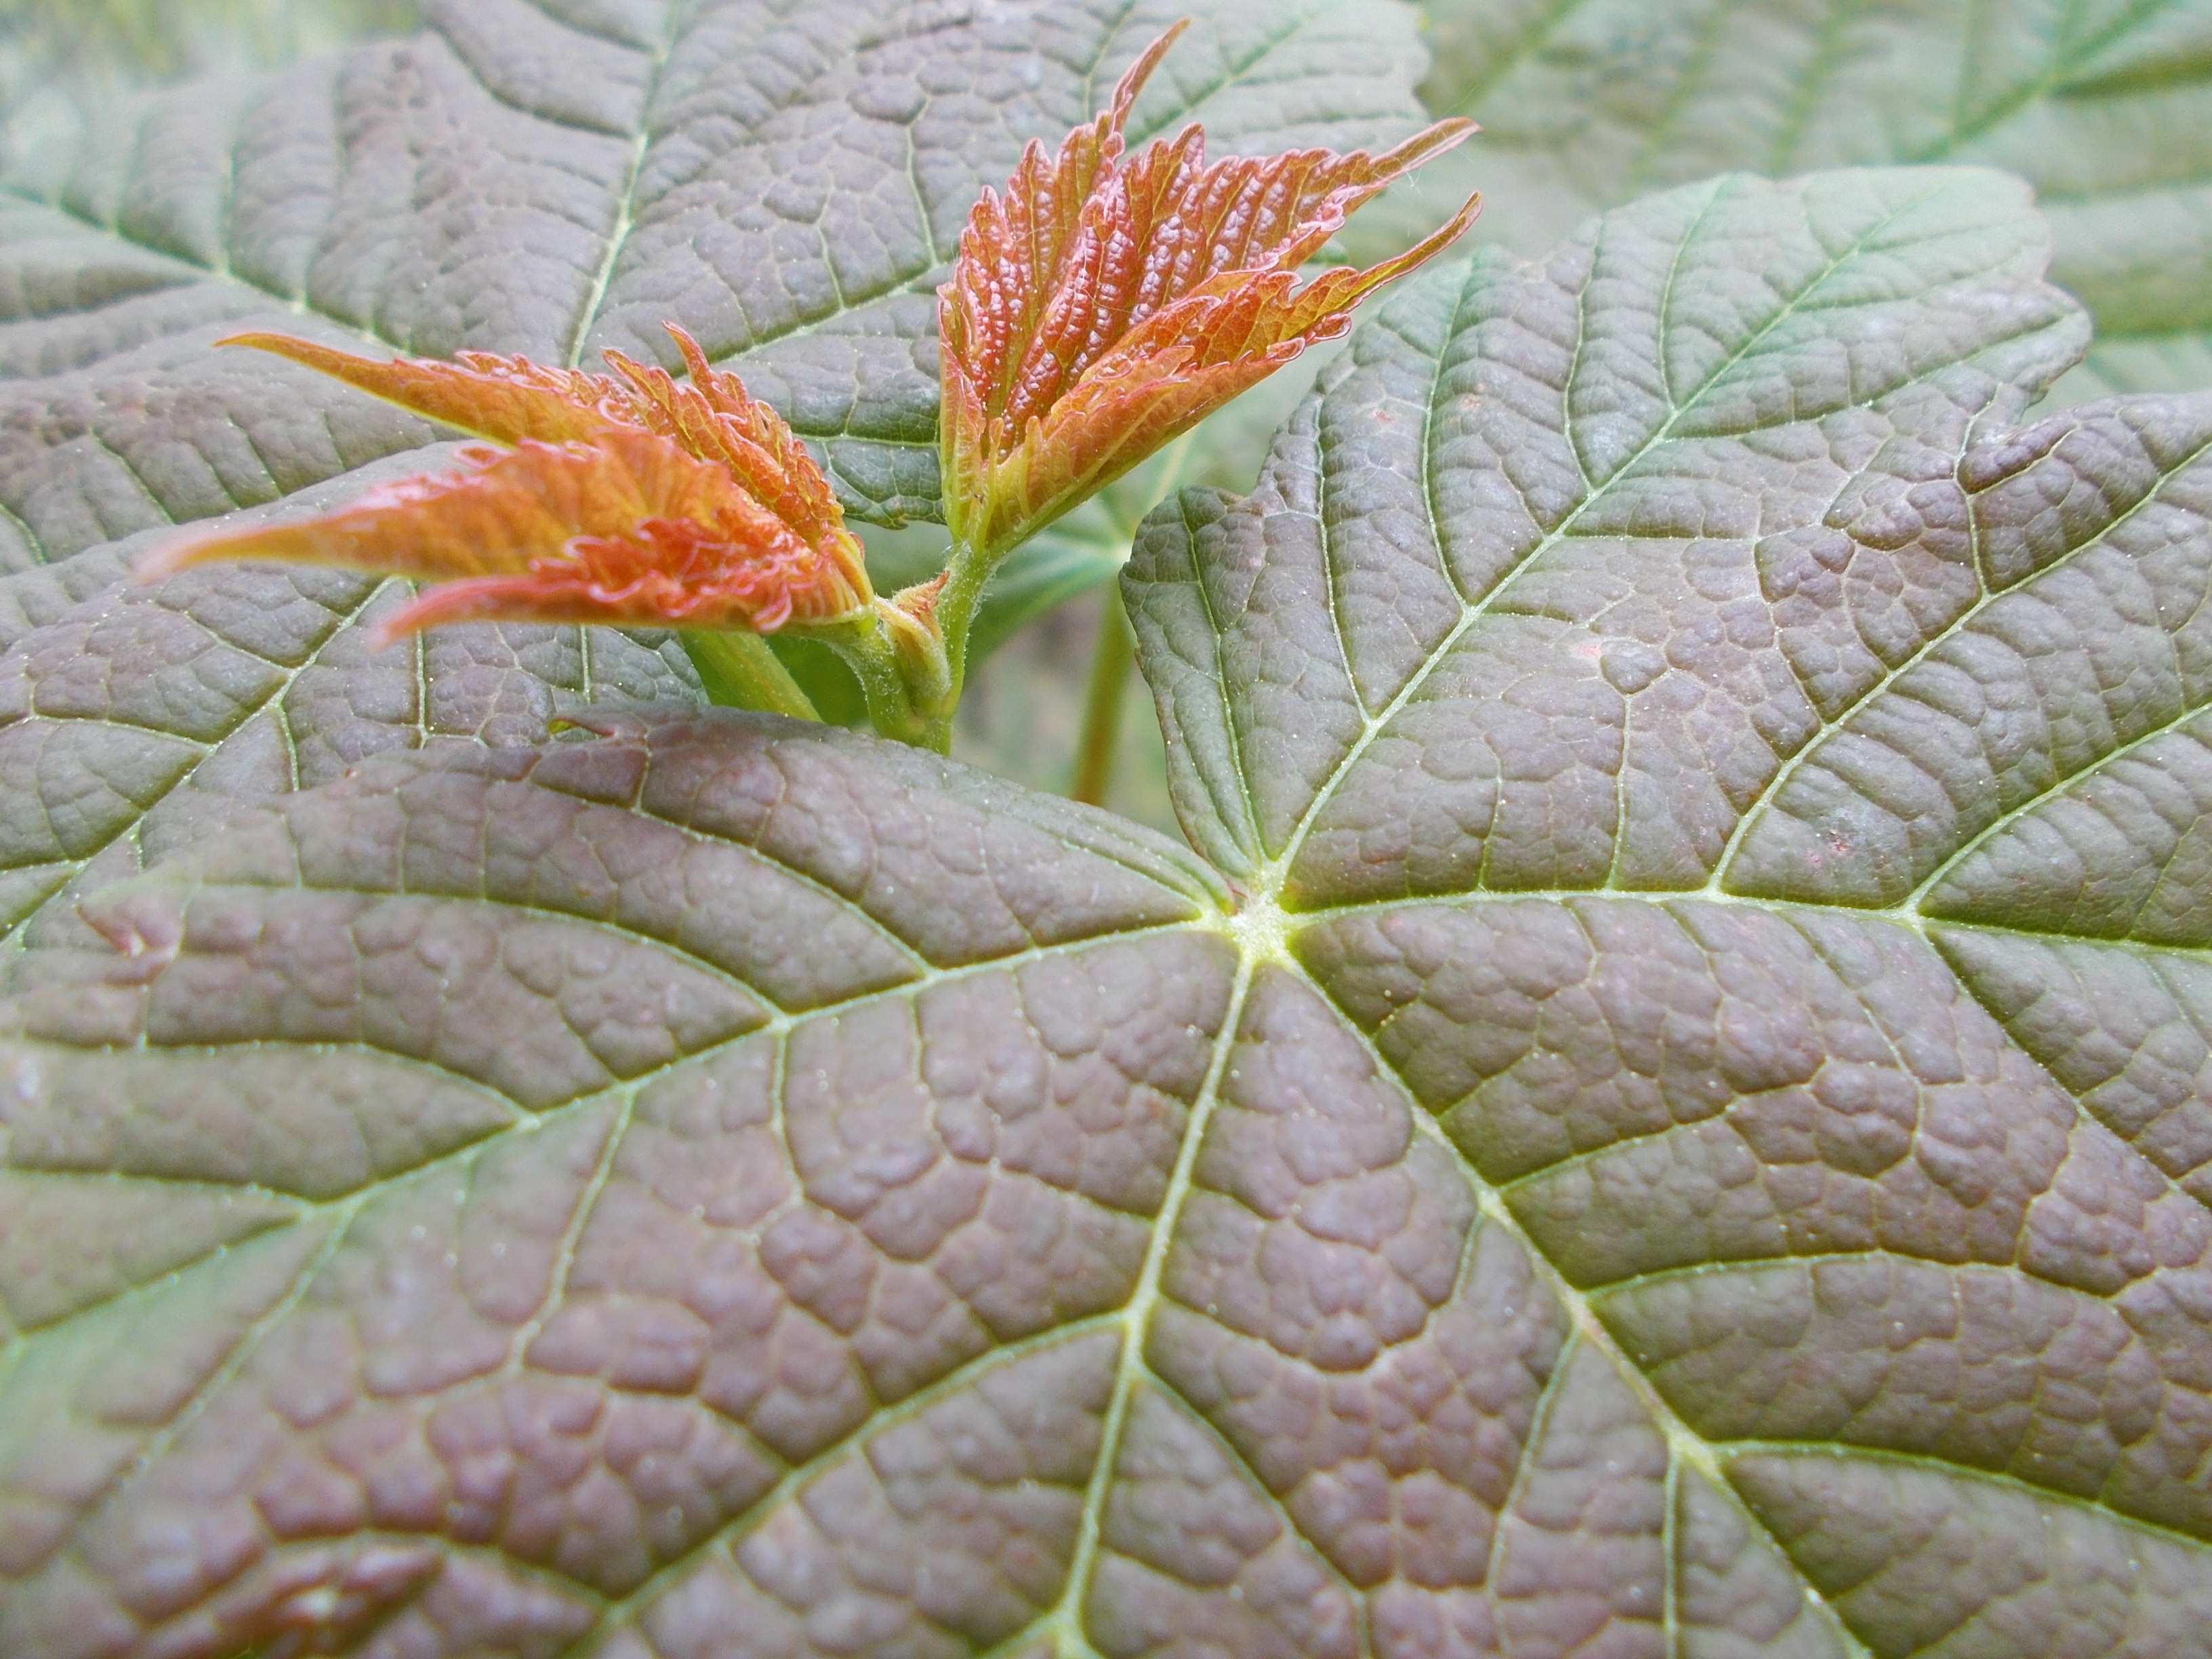
nature, structure, plant, leaf, flower, frost, clear, environment, food, green, herb, produce, color, autumn, botany, colorful, close, flora, surface, close up, leaves, shrub, frisch, autumn colours, macro photography, detail photo, leaf surface